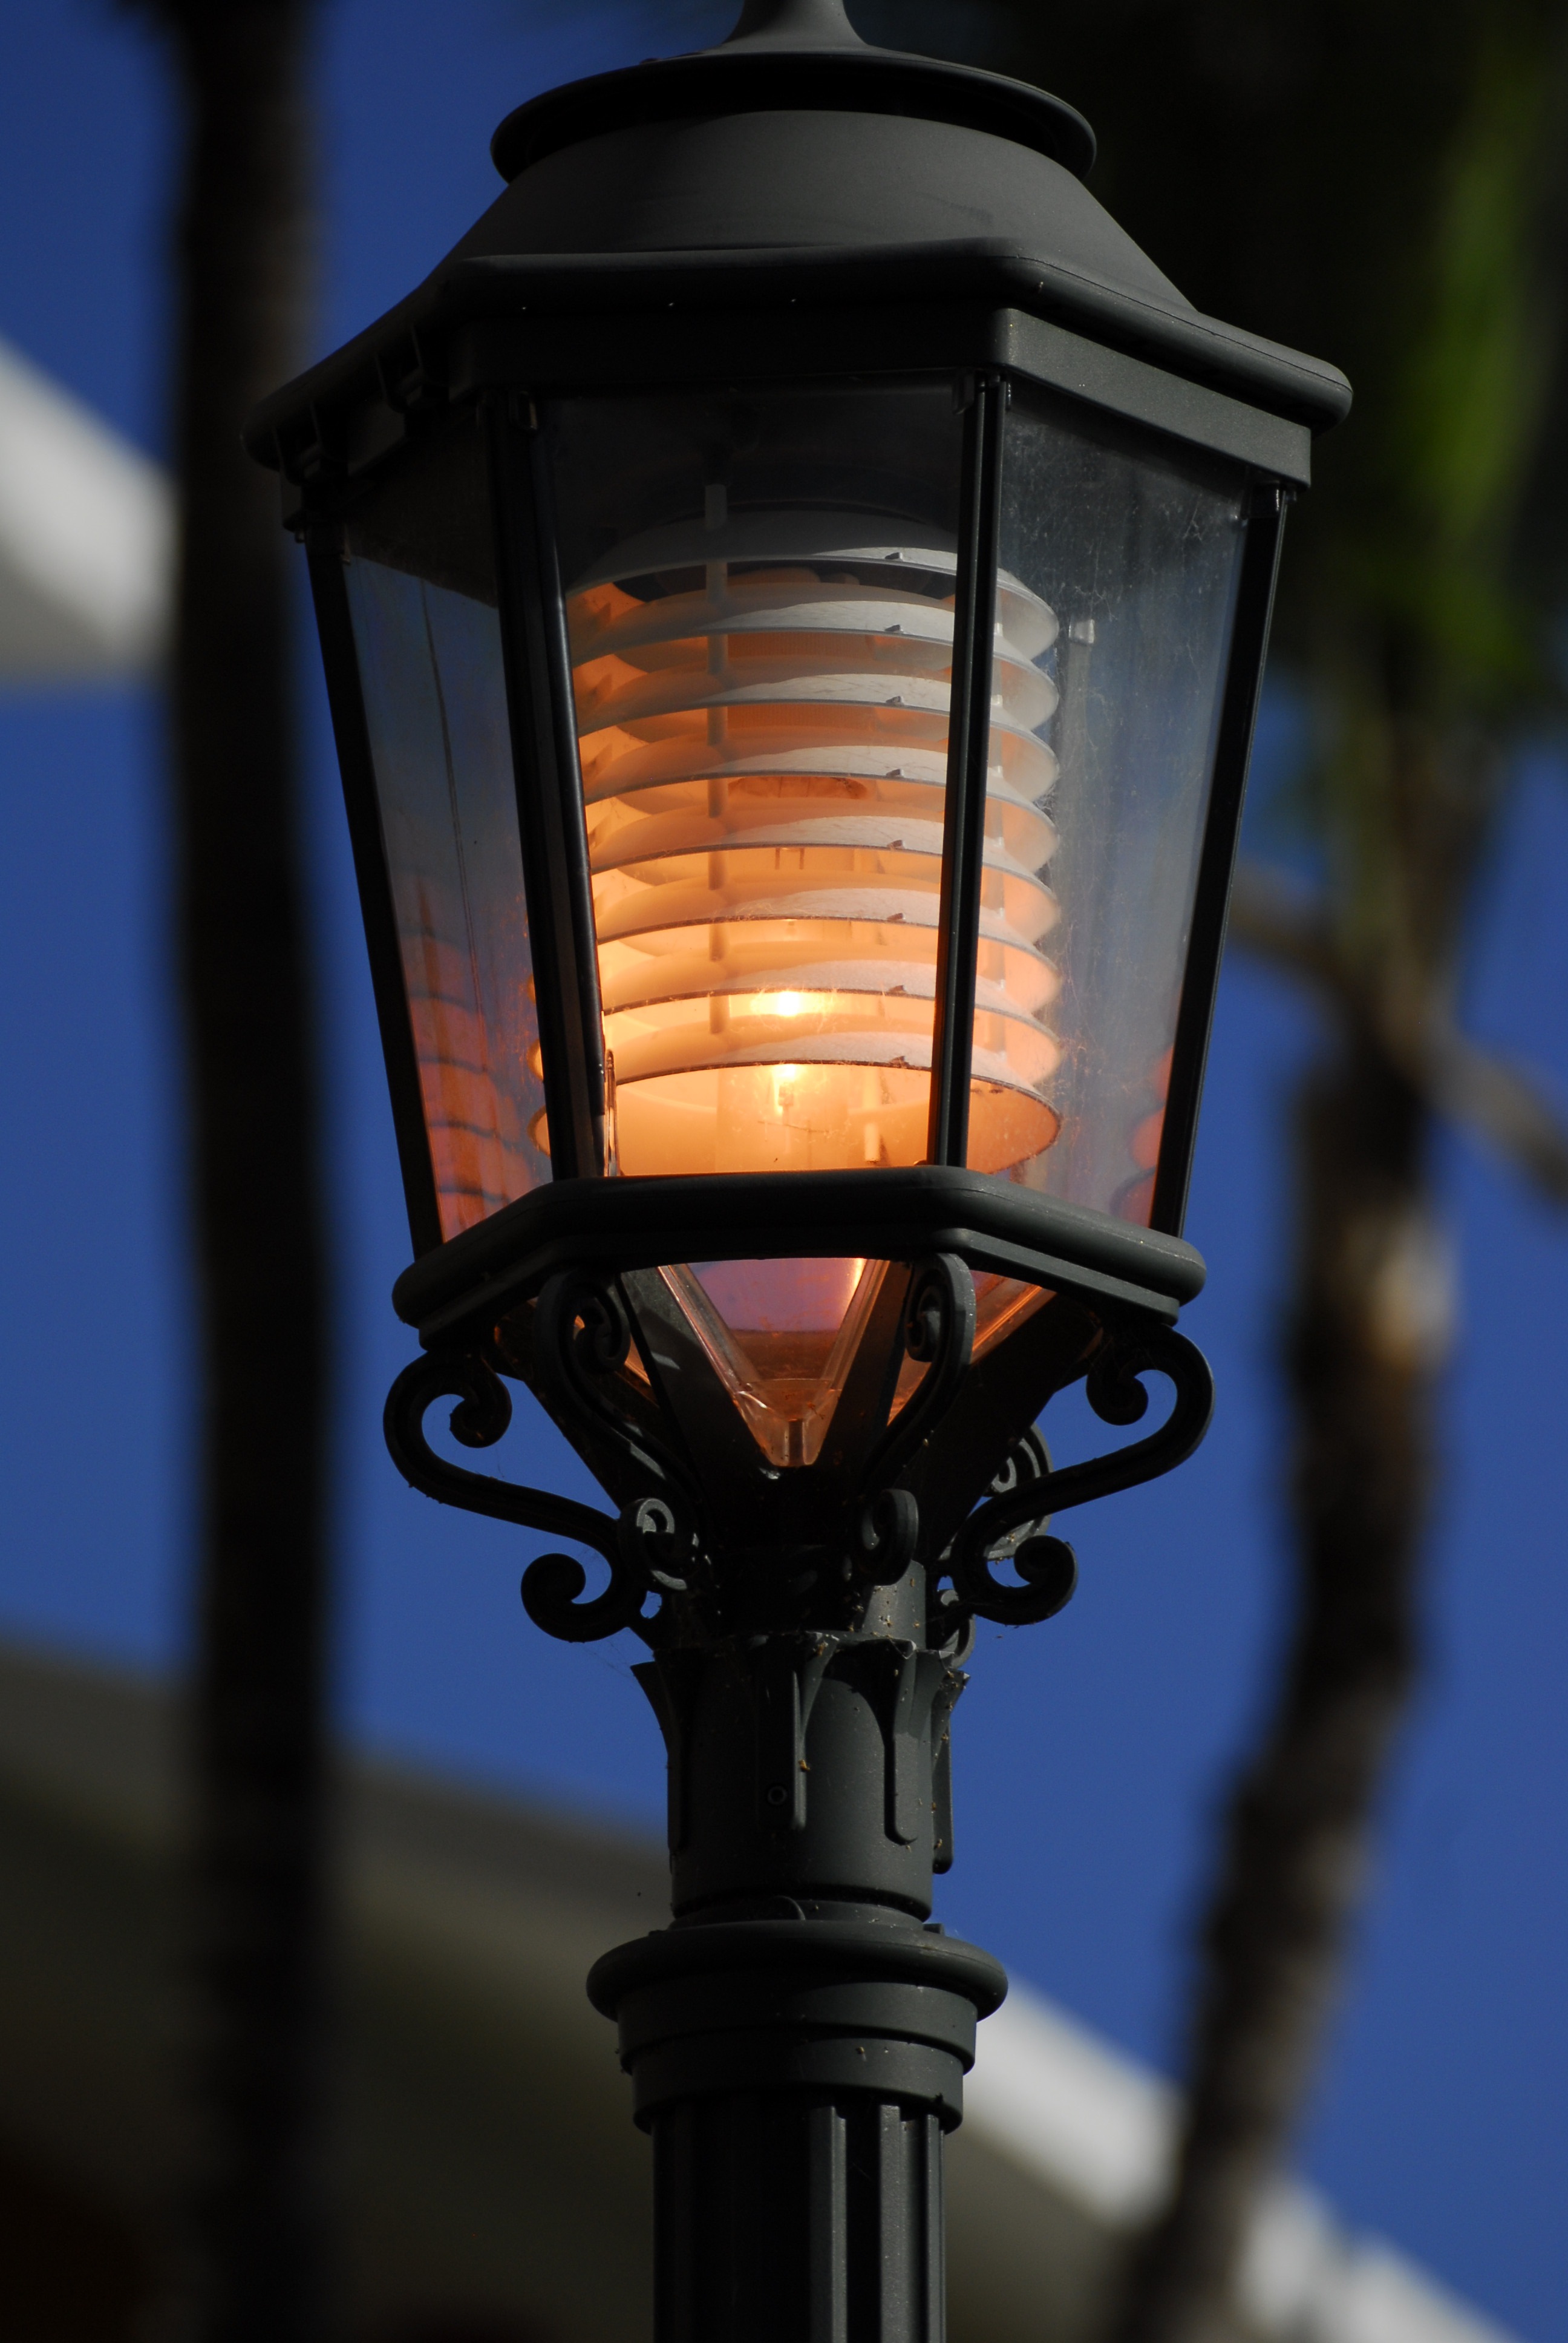
light, atmosphere, lantern, romantic, blue, street light, lamp, lighting, light fixture, mood